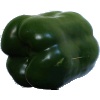
Label: Pepper Green 1